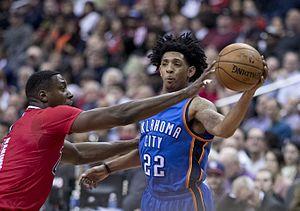
Cameron Payne, né le 8 août 1994 à Memphis, Tennessee, est un joueur américain de basket-ball. Il évolue au poste de meneur. Lors de la draft 2015 de la NBA, Cameron Payne est choisi par le Thunder d'Oklahoma City à la 14ᵉ position.